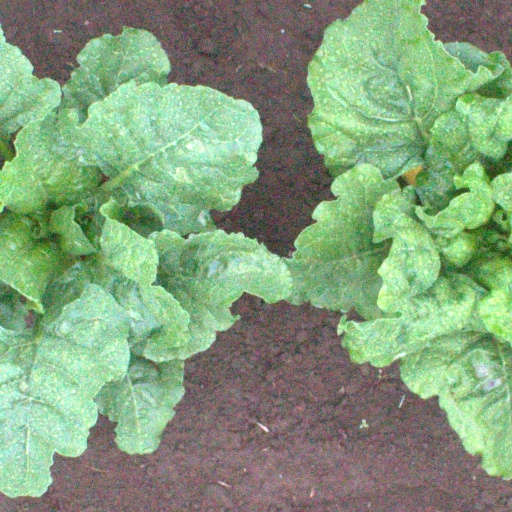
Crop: sugar beet